Degania Bet

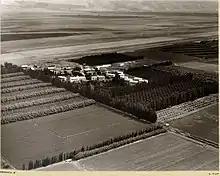
Degania B 1937

On 20 May 1948, during the Battles of the Kinarot Valley, in one of the first battles of the 1948 Arab–Israeli war, the residents of Degania Alef and Bet, assisted by a small number of military personnel, repelled a Syrian attack and succeeded in halting the advance of the Syrian army into the Jordan Valley.